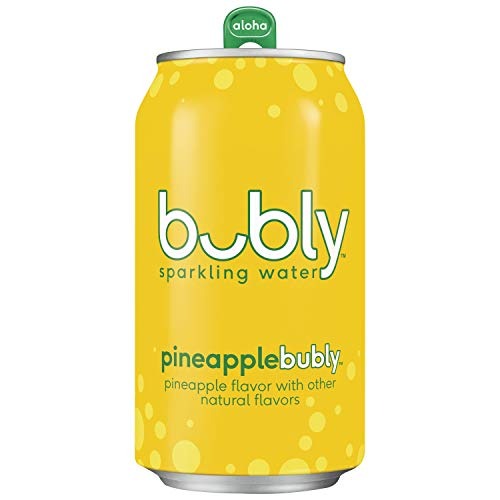
Item Name: Bubly Sparkling Water, Pineapple, 12 fl Oz. Cans, (18 Pack)
Bullet Point: Refreshing, crisp Bubly sparkling water with great tasting, natural pineapple flavor
Value: 216.0
Unit: Fl Oz

Price: 4.79